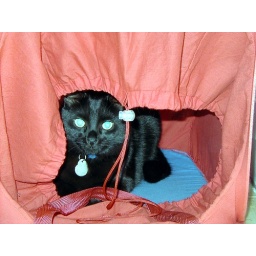
Another Desired place for the cat is in the clothes basket...